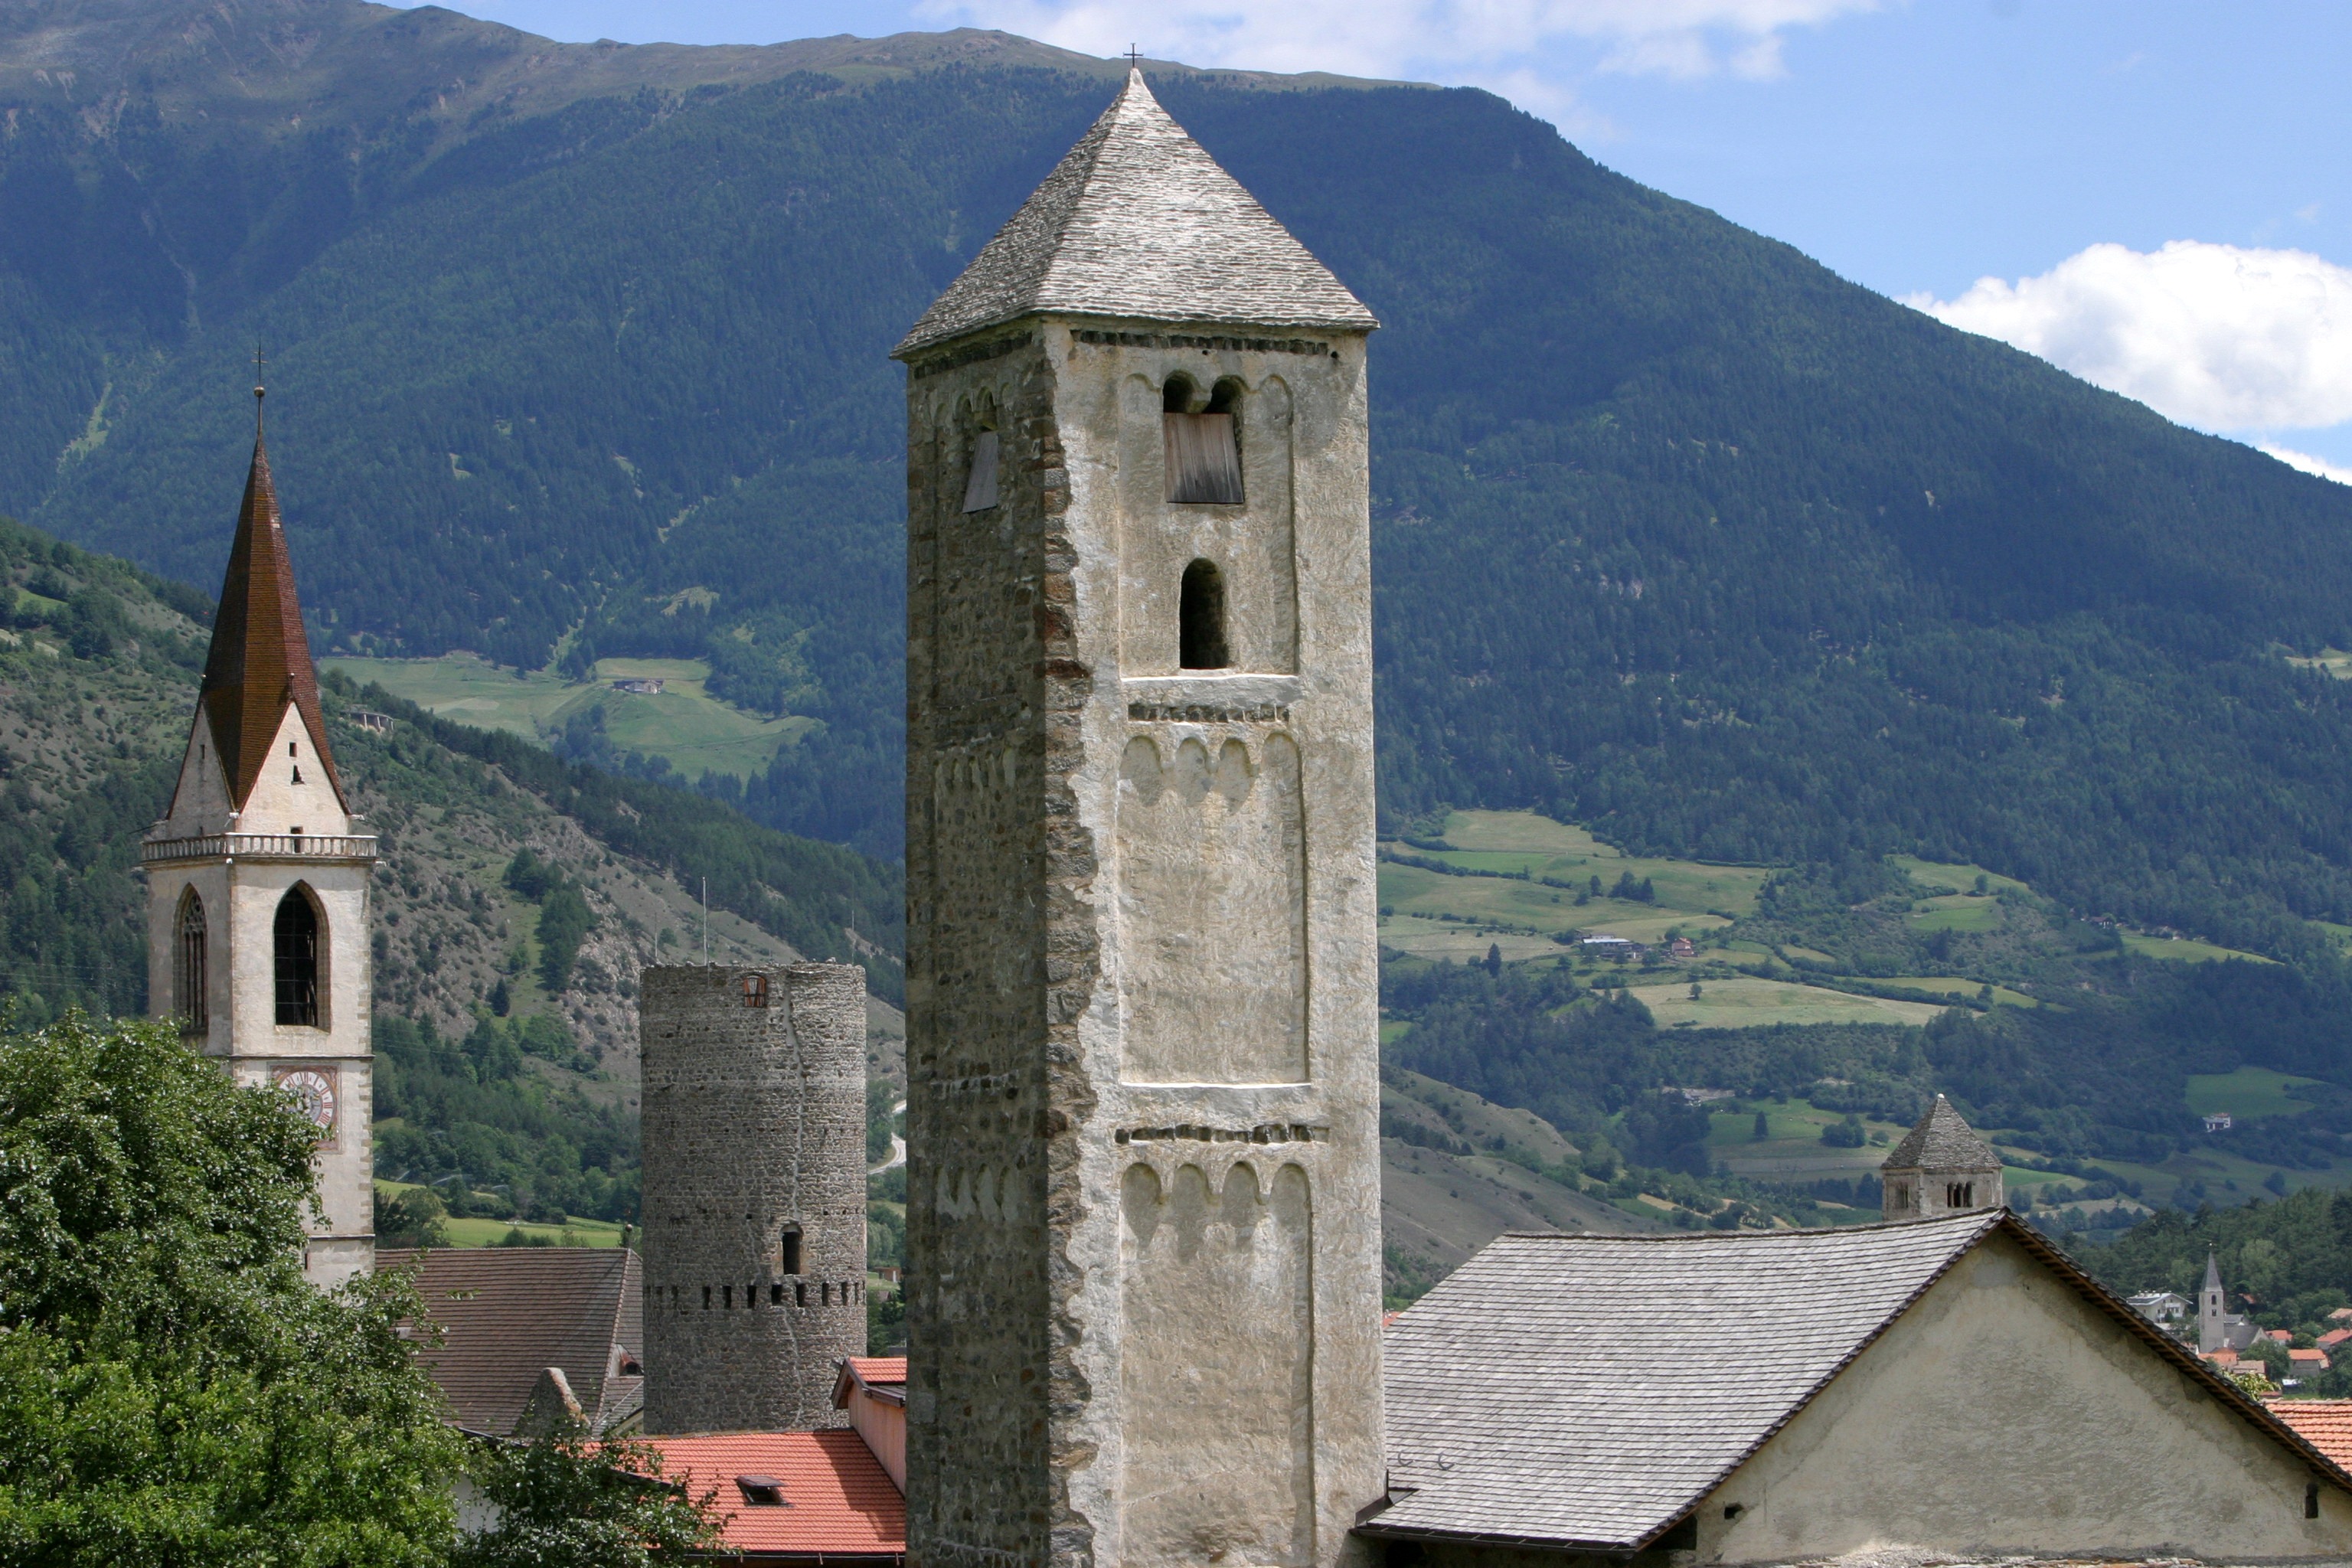
mountain, town, building, chateau, mountain range, village, landmark, italy, church, chapel, tourism, highland, place of worship, bell tower, towers, alps, spire, steeple, monastery, middle ages, dolomites, south tyrol, tours, val venosta, historic site, mountainous landforms